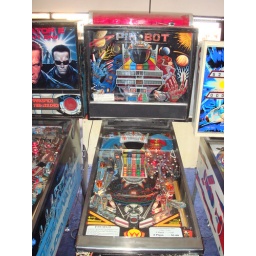
Neat game, I liked the door in the middle, but never successfully got the ball up there after the door opened.